Dual wield

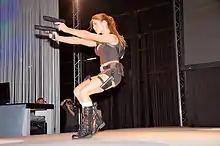
Model dressed as Lara Croft dual wielding pistols

Dual wielding has not been used or mentioned much in military history, though it appears in weapon-based martial arts and fencing practices.